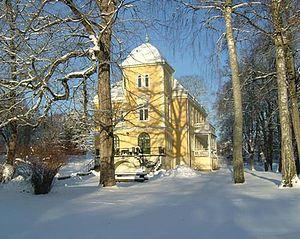
Cette liste non exhaustive répertorie les principaux châteaux en Suède.